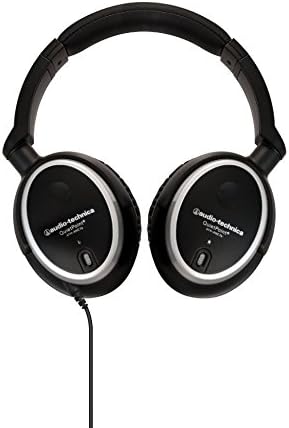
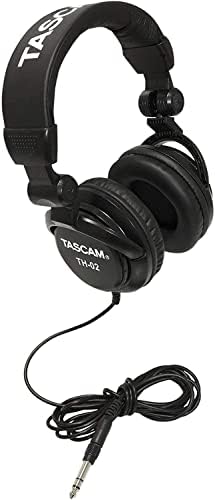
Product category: headphones
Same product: no